Dany Bédar

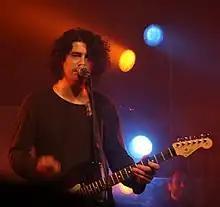

Dany Bédar is a francophone Québécois singer from Val-d'Or in Abitibi-Témiscamingue, Quebec, Canada. At the age of 19, Bédar moved to Montreal, where he played bass guitar with the local band La Chicane from 1999 to 2007, quickly demonstrating his talents as a composer with "Tu m'manques," which earned three Félix Awards and one Juno Award.